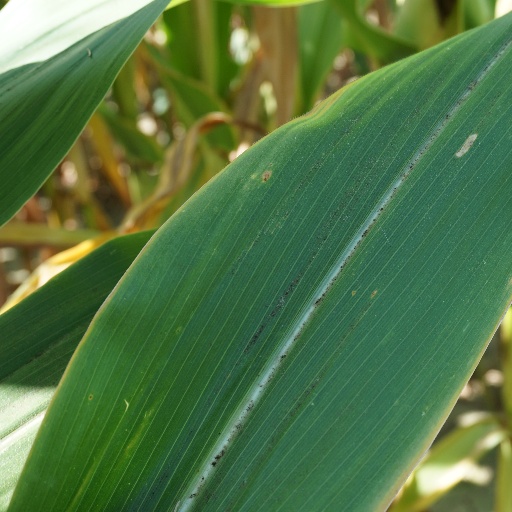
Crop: maize; corn